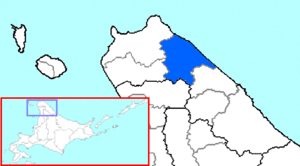
Le district de Sōya est un district de la sous-préfecture de Sōya à Hokkaidō au Japon.